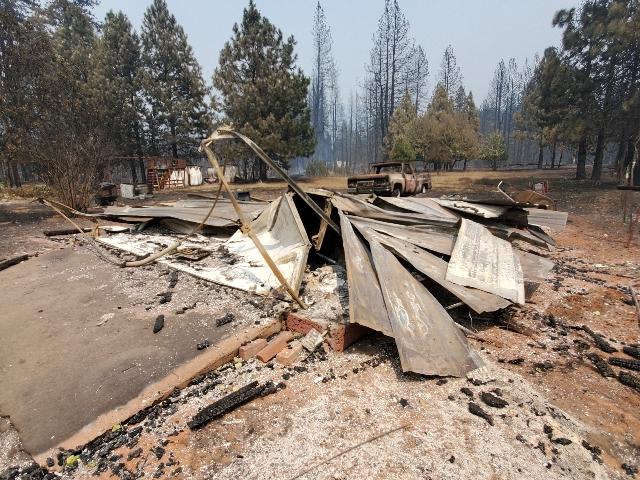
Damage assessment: destroyed